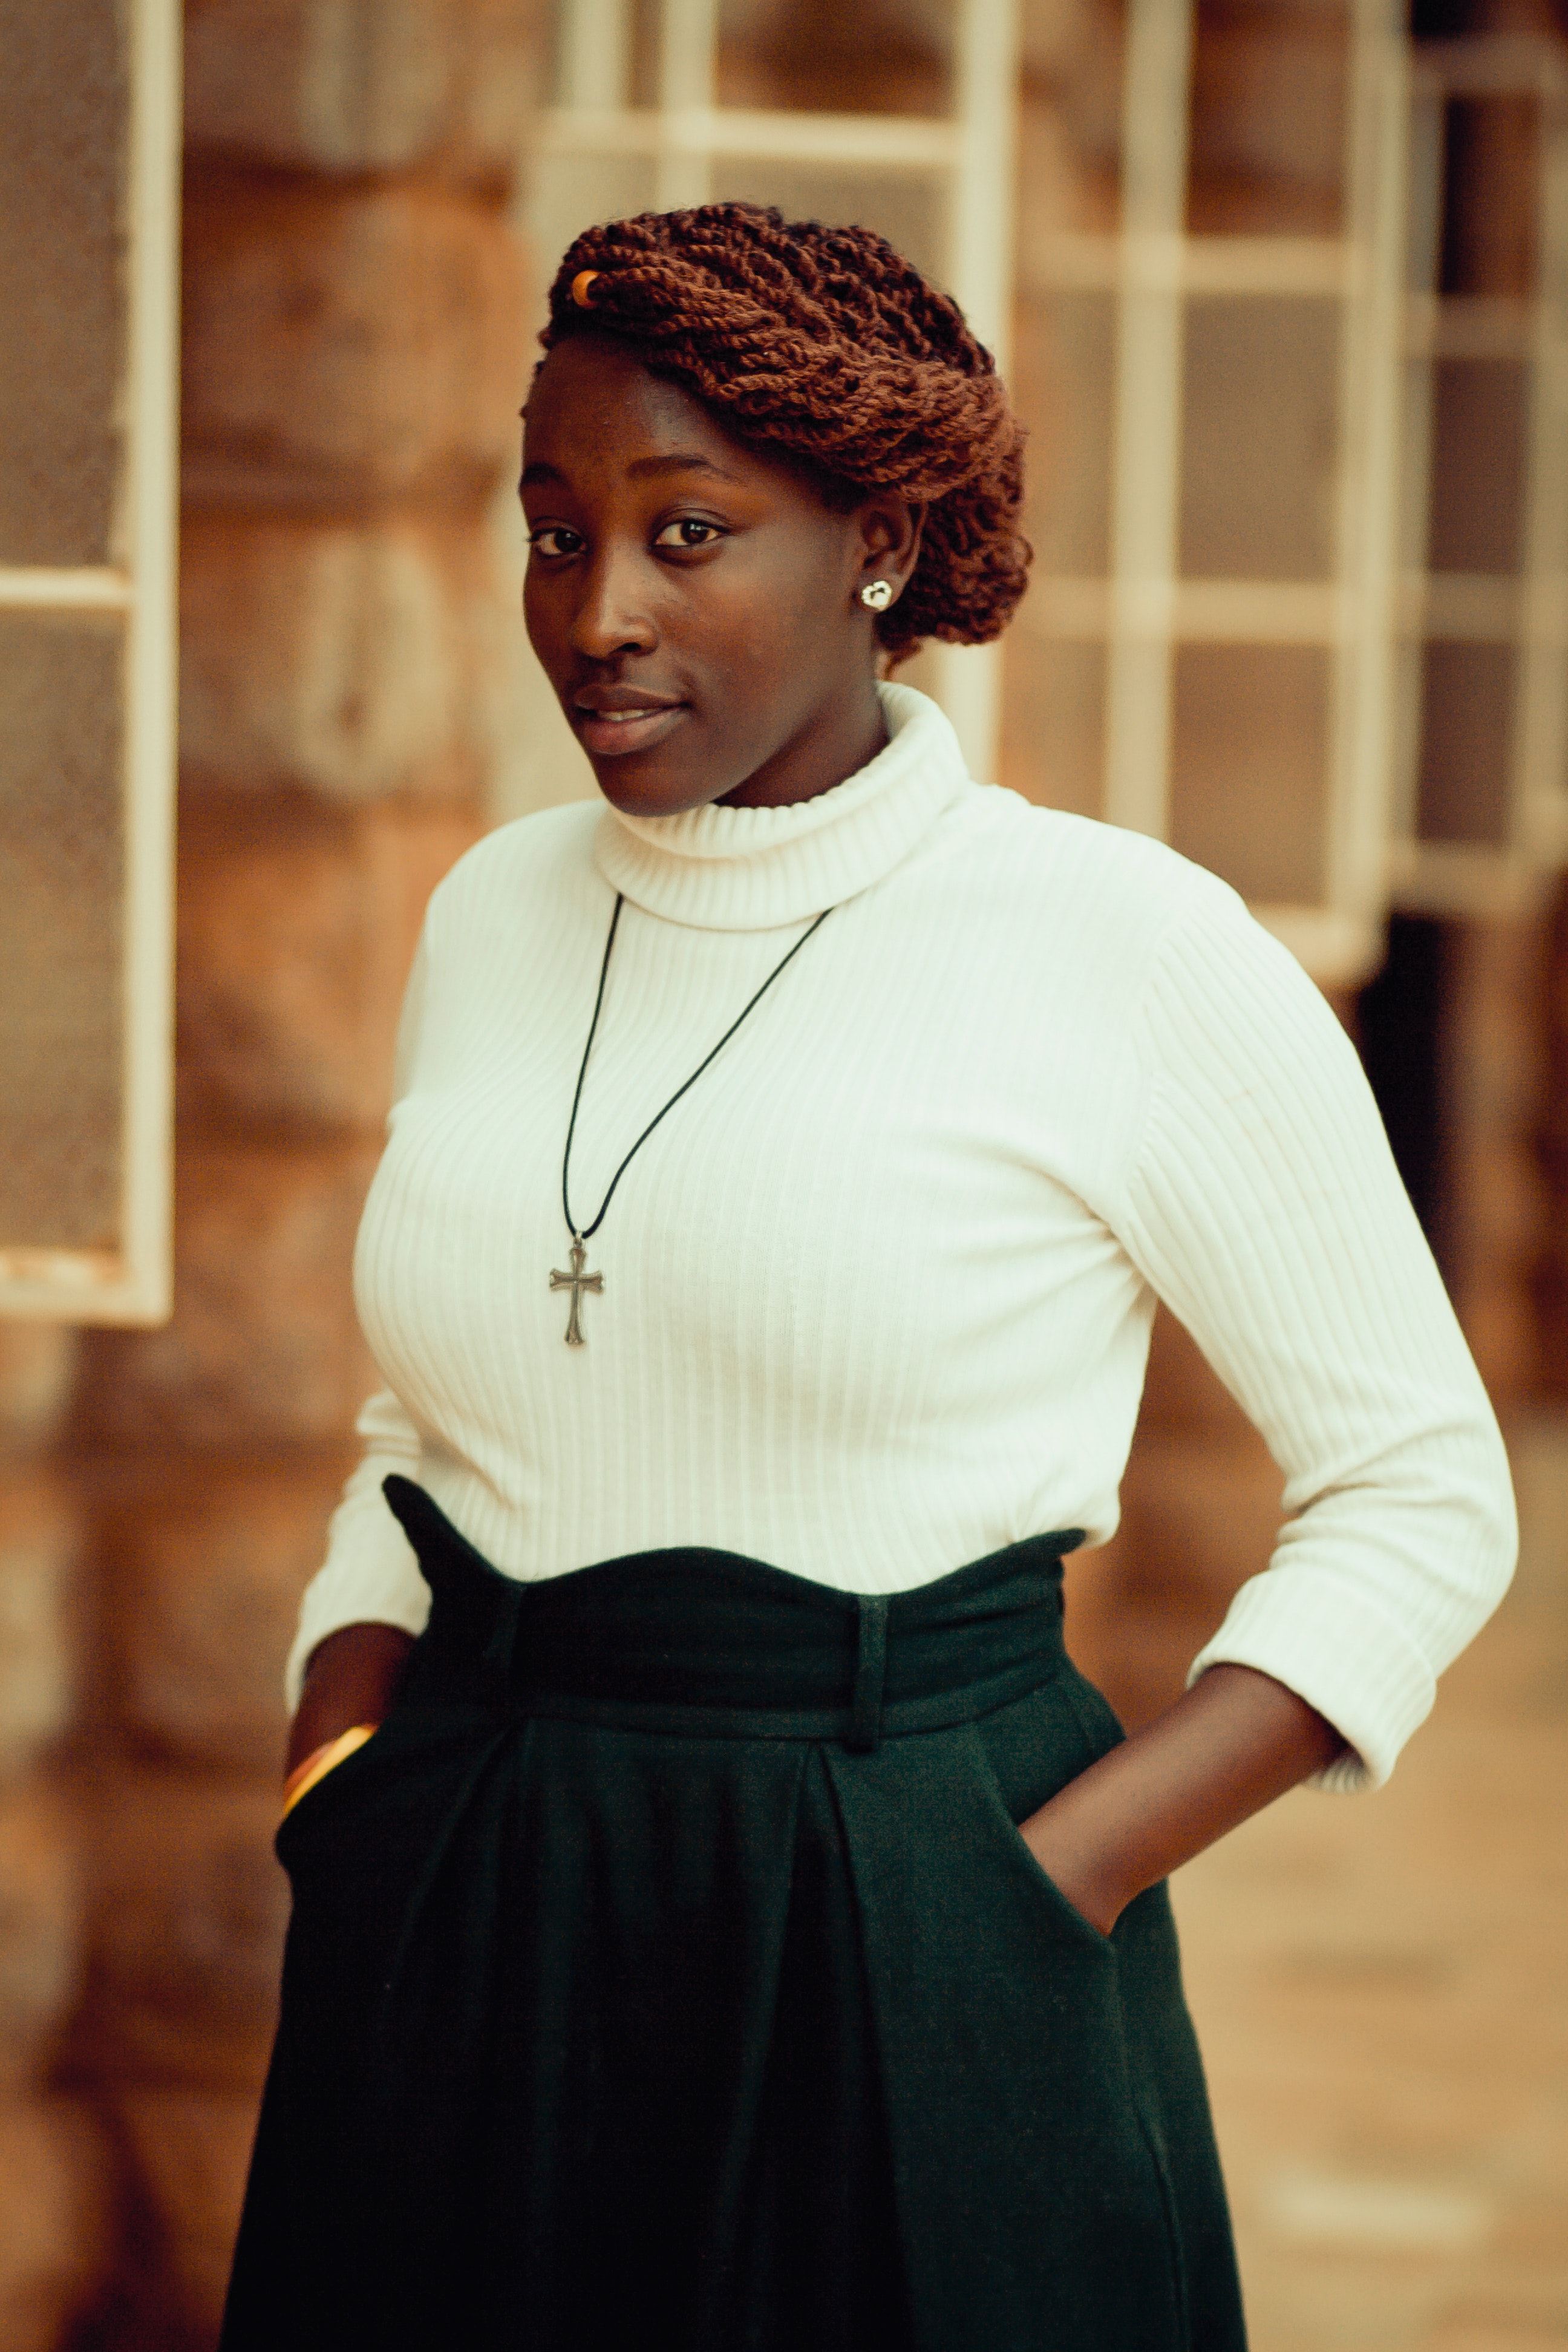
white, beauty, forehead, fashion, photography, neck, smile, sleeve, abdomen, photo shoot, trunk, waist, style, black hair